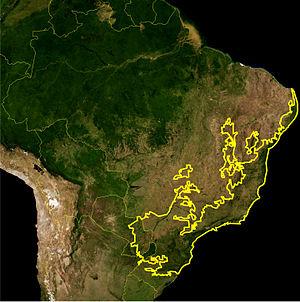
La forêt atlantique est un biome de type forêt tropicale humide localisé le long du littoral du Brésil et qui s'étire également dans l'extrême-nord de l'Argentine et du Paraguay. C'est un point chaud de biodiversité.